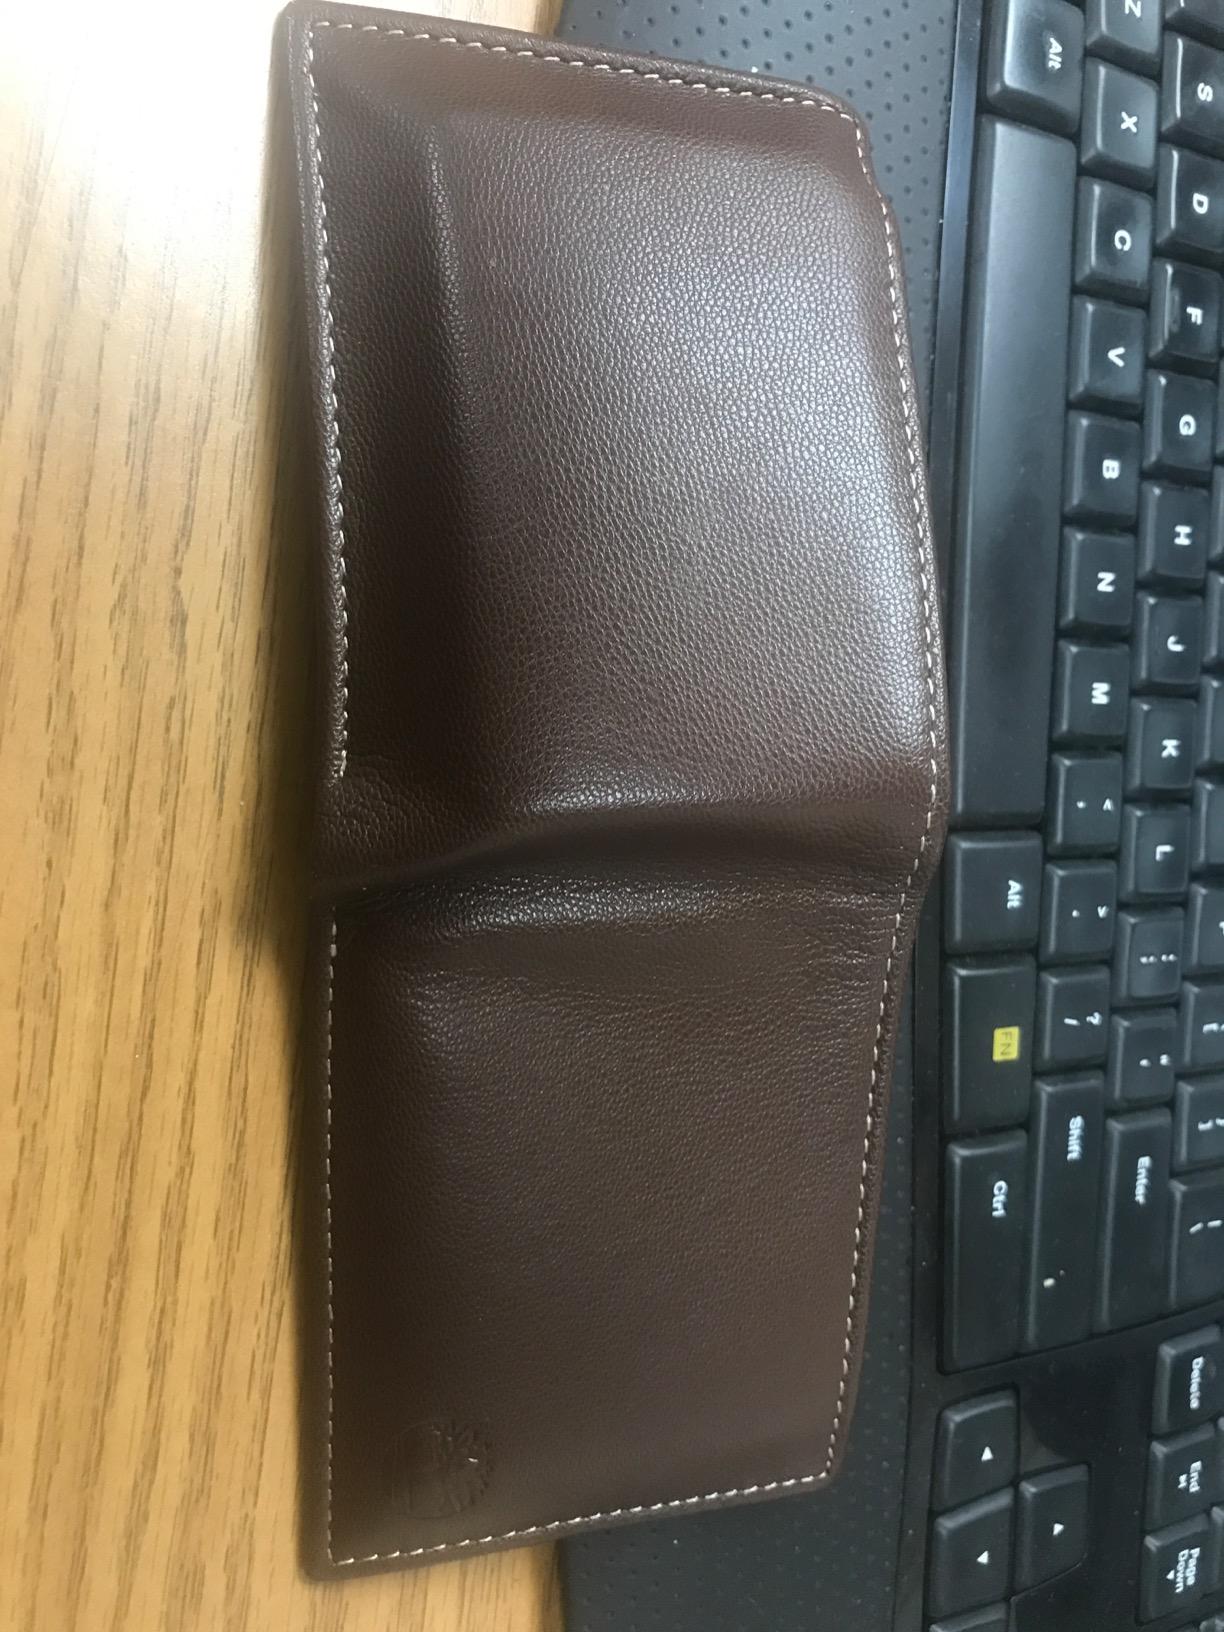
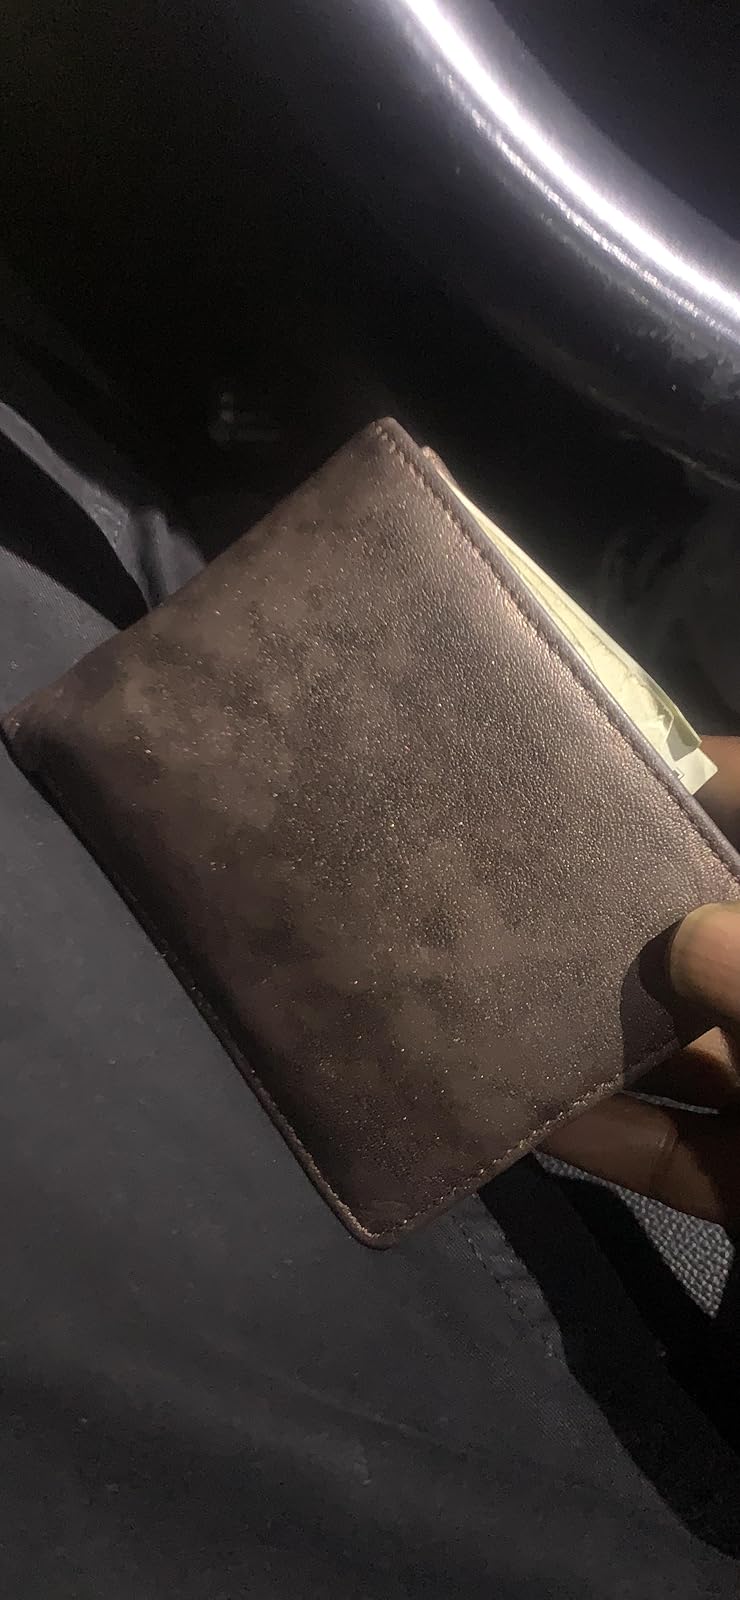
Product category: accessories_wallet
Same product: no